Robertson Bay

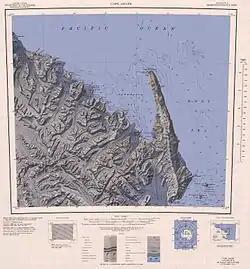
Robertson Bay in center of map

Robertson Bay extends between Cape Barrow in the west and Cape Adare in the east.